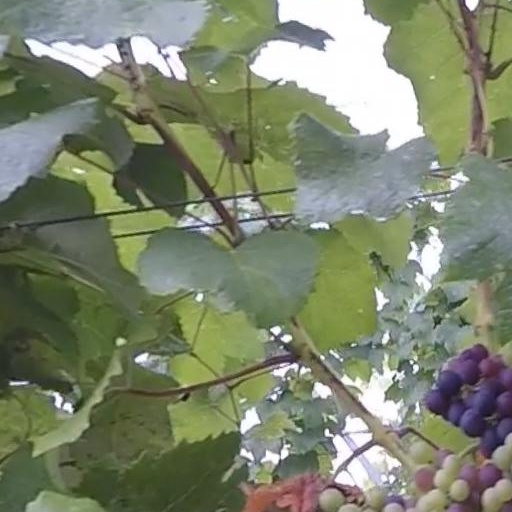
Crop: grape